Sociology of the history of science

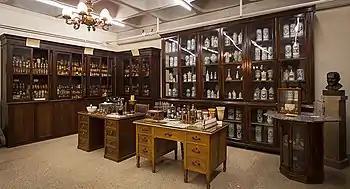
Pharmacy room of the Basque Museum of the History of Medicine and Science, Spain

The sociology of the history of science—related to sociology and philosophy of science, as well as the entire field of science studies—has in the 20th century been occupied with the question of large-scale patterns and trends in the development of science, and asking questions about how science "works" both in a philosophical and practical sense.